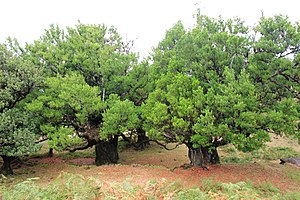
Laurbær-slægten
Laurbær-slægten on Madeira
Laurbær-slægten er en planteslægt, der indeholder følgende arter: